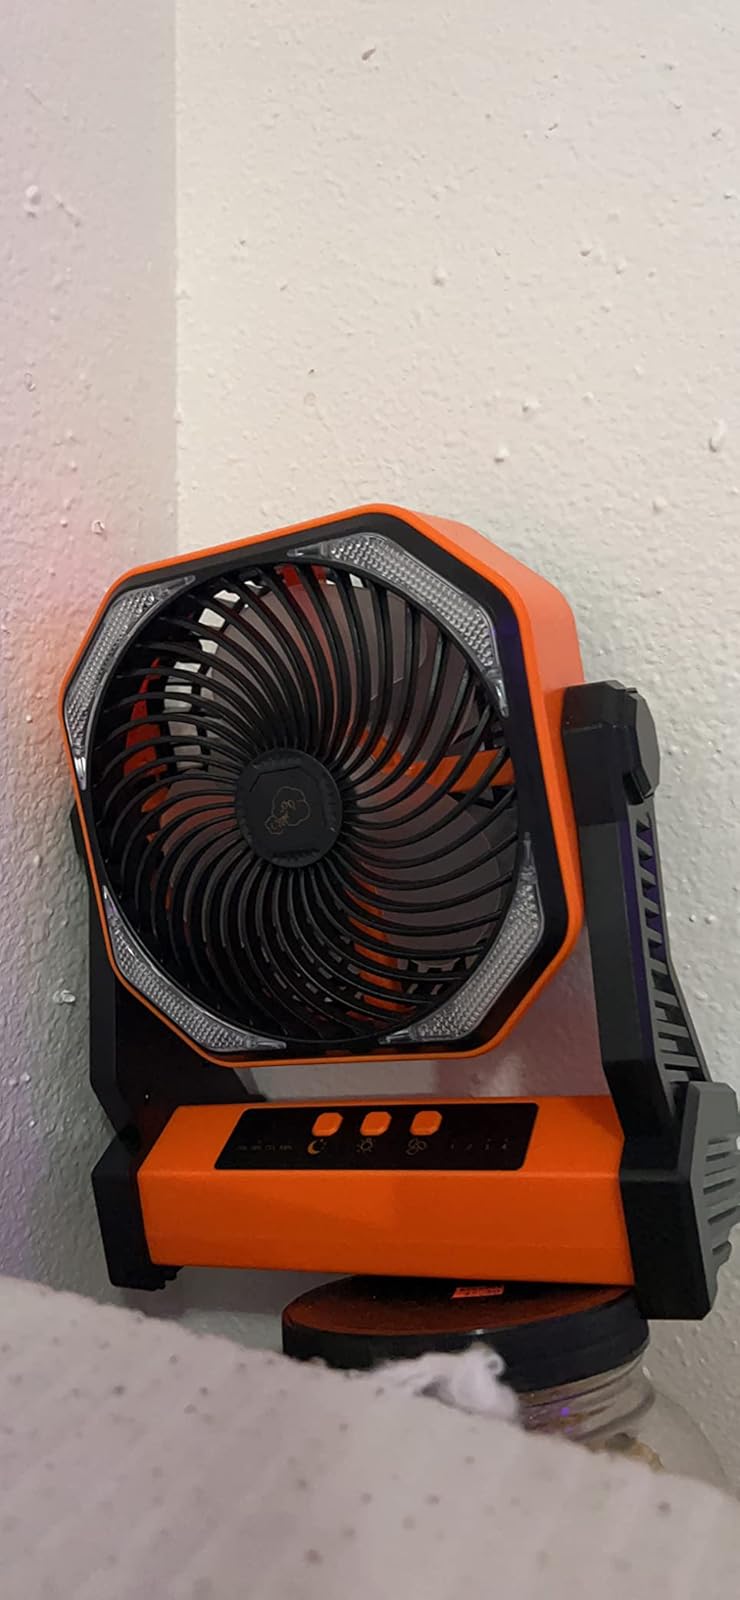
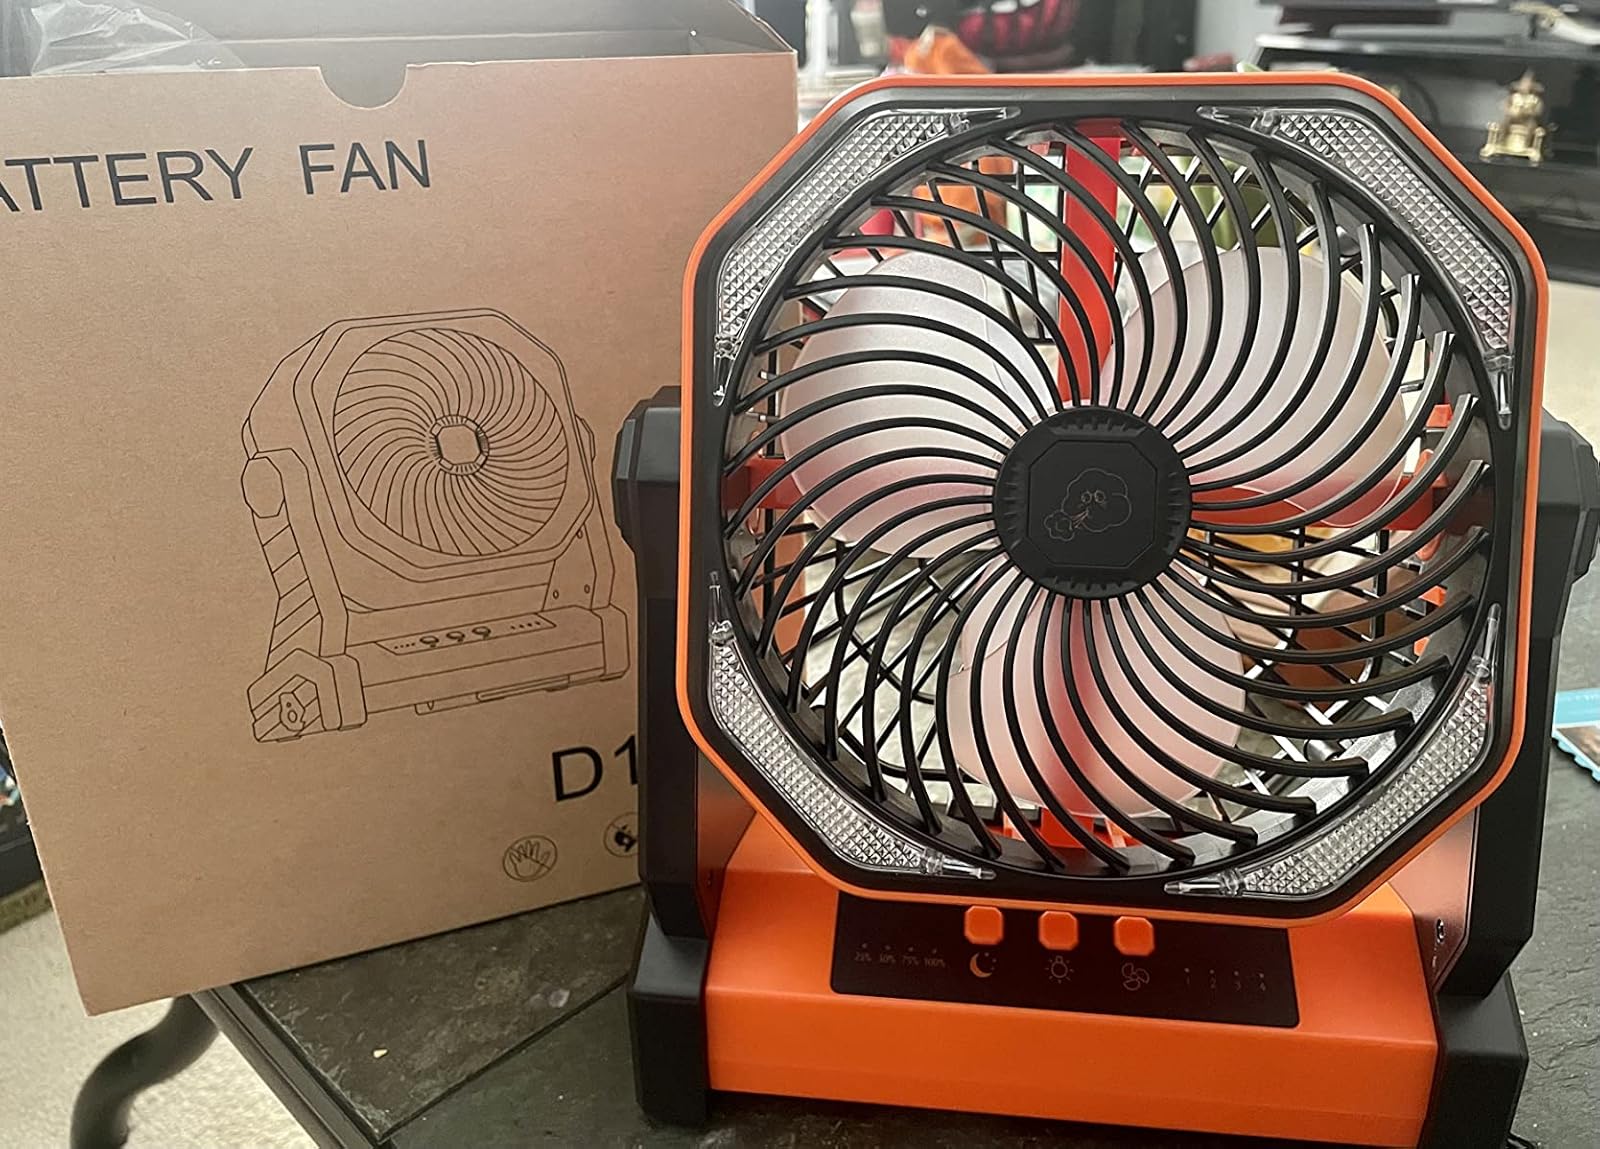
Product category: lantern
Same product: yes